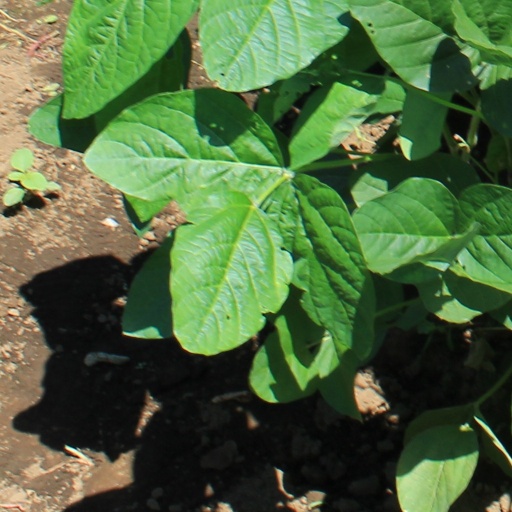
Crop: soybean